Torah Bright

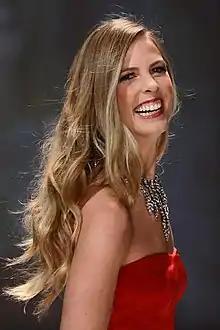
Bright modelling in the 2013 The Heart Truth show in New York City

Torah Jane Bright (born 27 December 1986) is an Australian former professional snowboarder. She is Australia's most successful Winter Olympian, former Olympic gold and silver medalist, two time X Games gold medalist, three time US Open winner, two time Global Open Champion, three time World Superpipe Champion, former TTR World Champion and recipient of the Best Female Action Sports Athlete at the ESPY awards. In 2014 Bright became the first Olympic athlete (male or female) to qualify for all three snowboarding disciplines; halfpipe, slopestyle and boarder-cross.